Frank Marlow

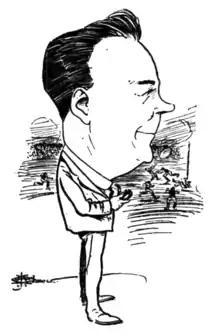
caricature by J. H. Chinner

Marlow was born in Adelaide, a son of William Thomas Marlow. As a young man he moved to North Adelaide, and played football with the local team, "The Victorians", whose ground was on Montefiore Hill.